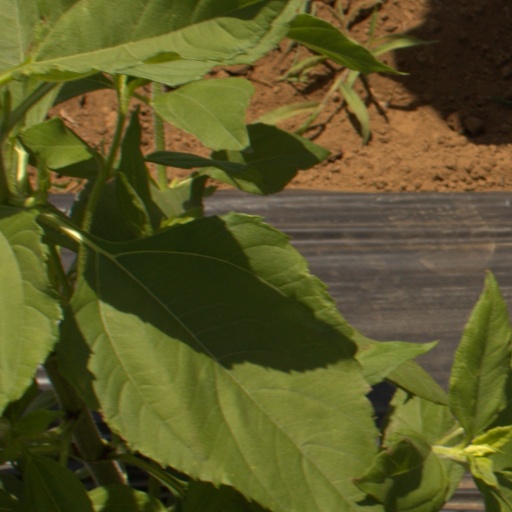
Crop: Jerusalem artichoke